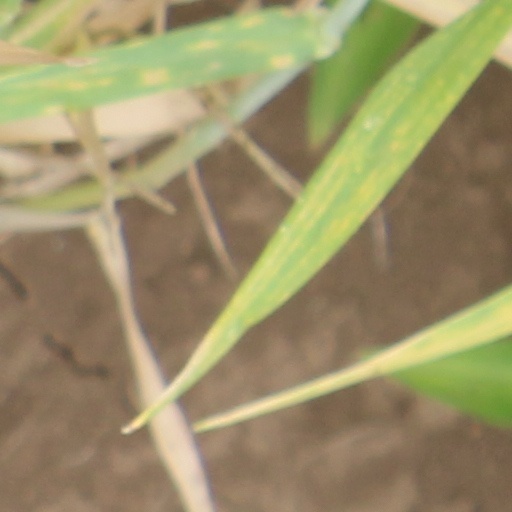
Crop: wheat